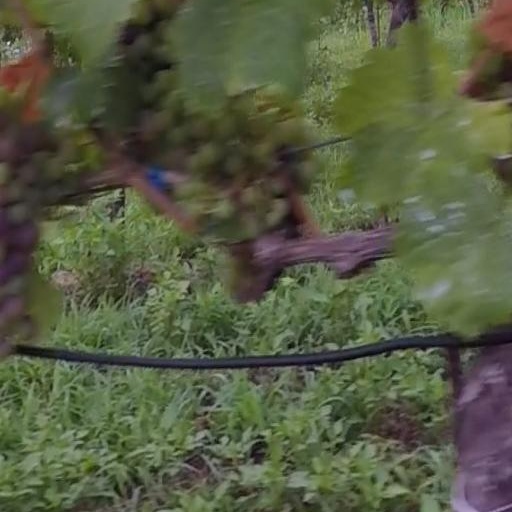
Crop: grape